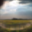
Label: plain